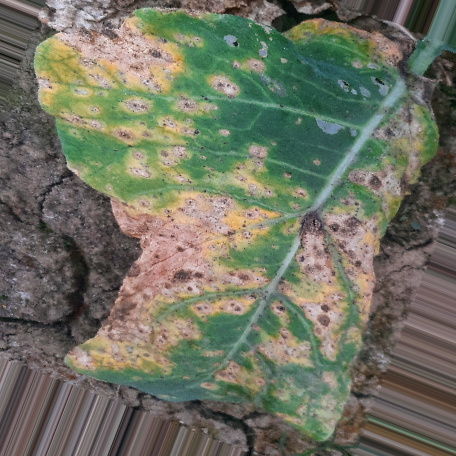
Label: Downy Mildew